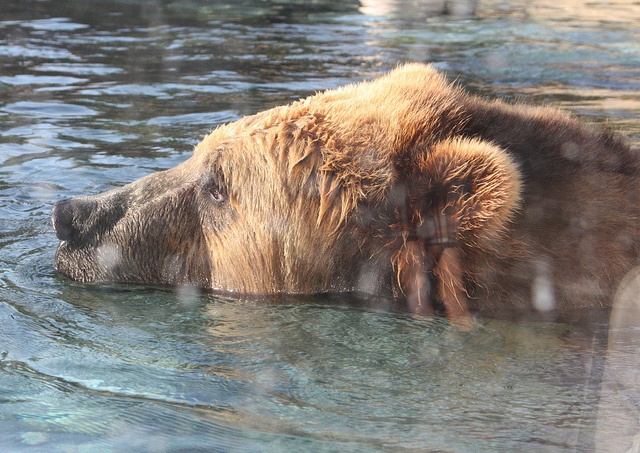
a brown bear is peaking its head out of water
A bear is shown, laying in a body of water.
a brown bear swims across the water, looking for fish
A large brown bear walking through a body of water.
A large brown bear swimming half submerged in some water.